Cynthia Brewer

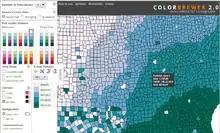
ColorBrewer screenshot

ColorBrewer is an online tool developed in 2002 for selecting thematic map color schemes based on Brewer's palettes. The ColorBrewer palettes have uses beyond cartography; in 2018 climatologist Ed Hawkins chose ColorBrewer reds and blues for warming stripes graphics portraying global warming.